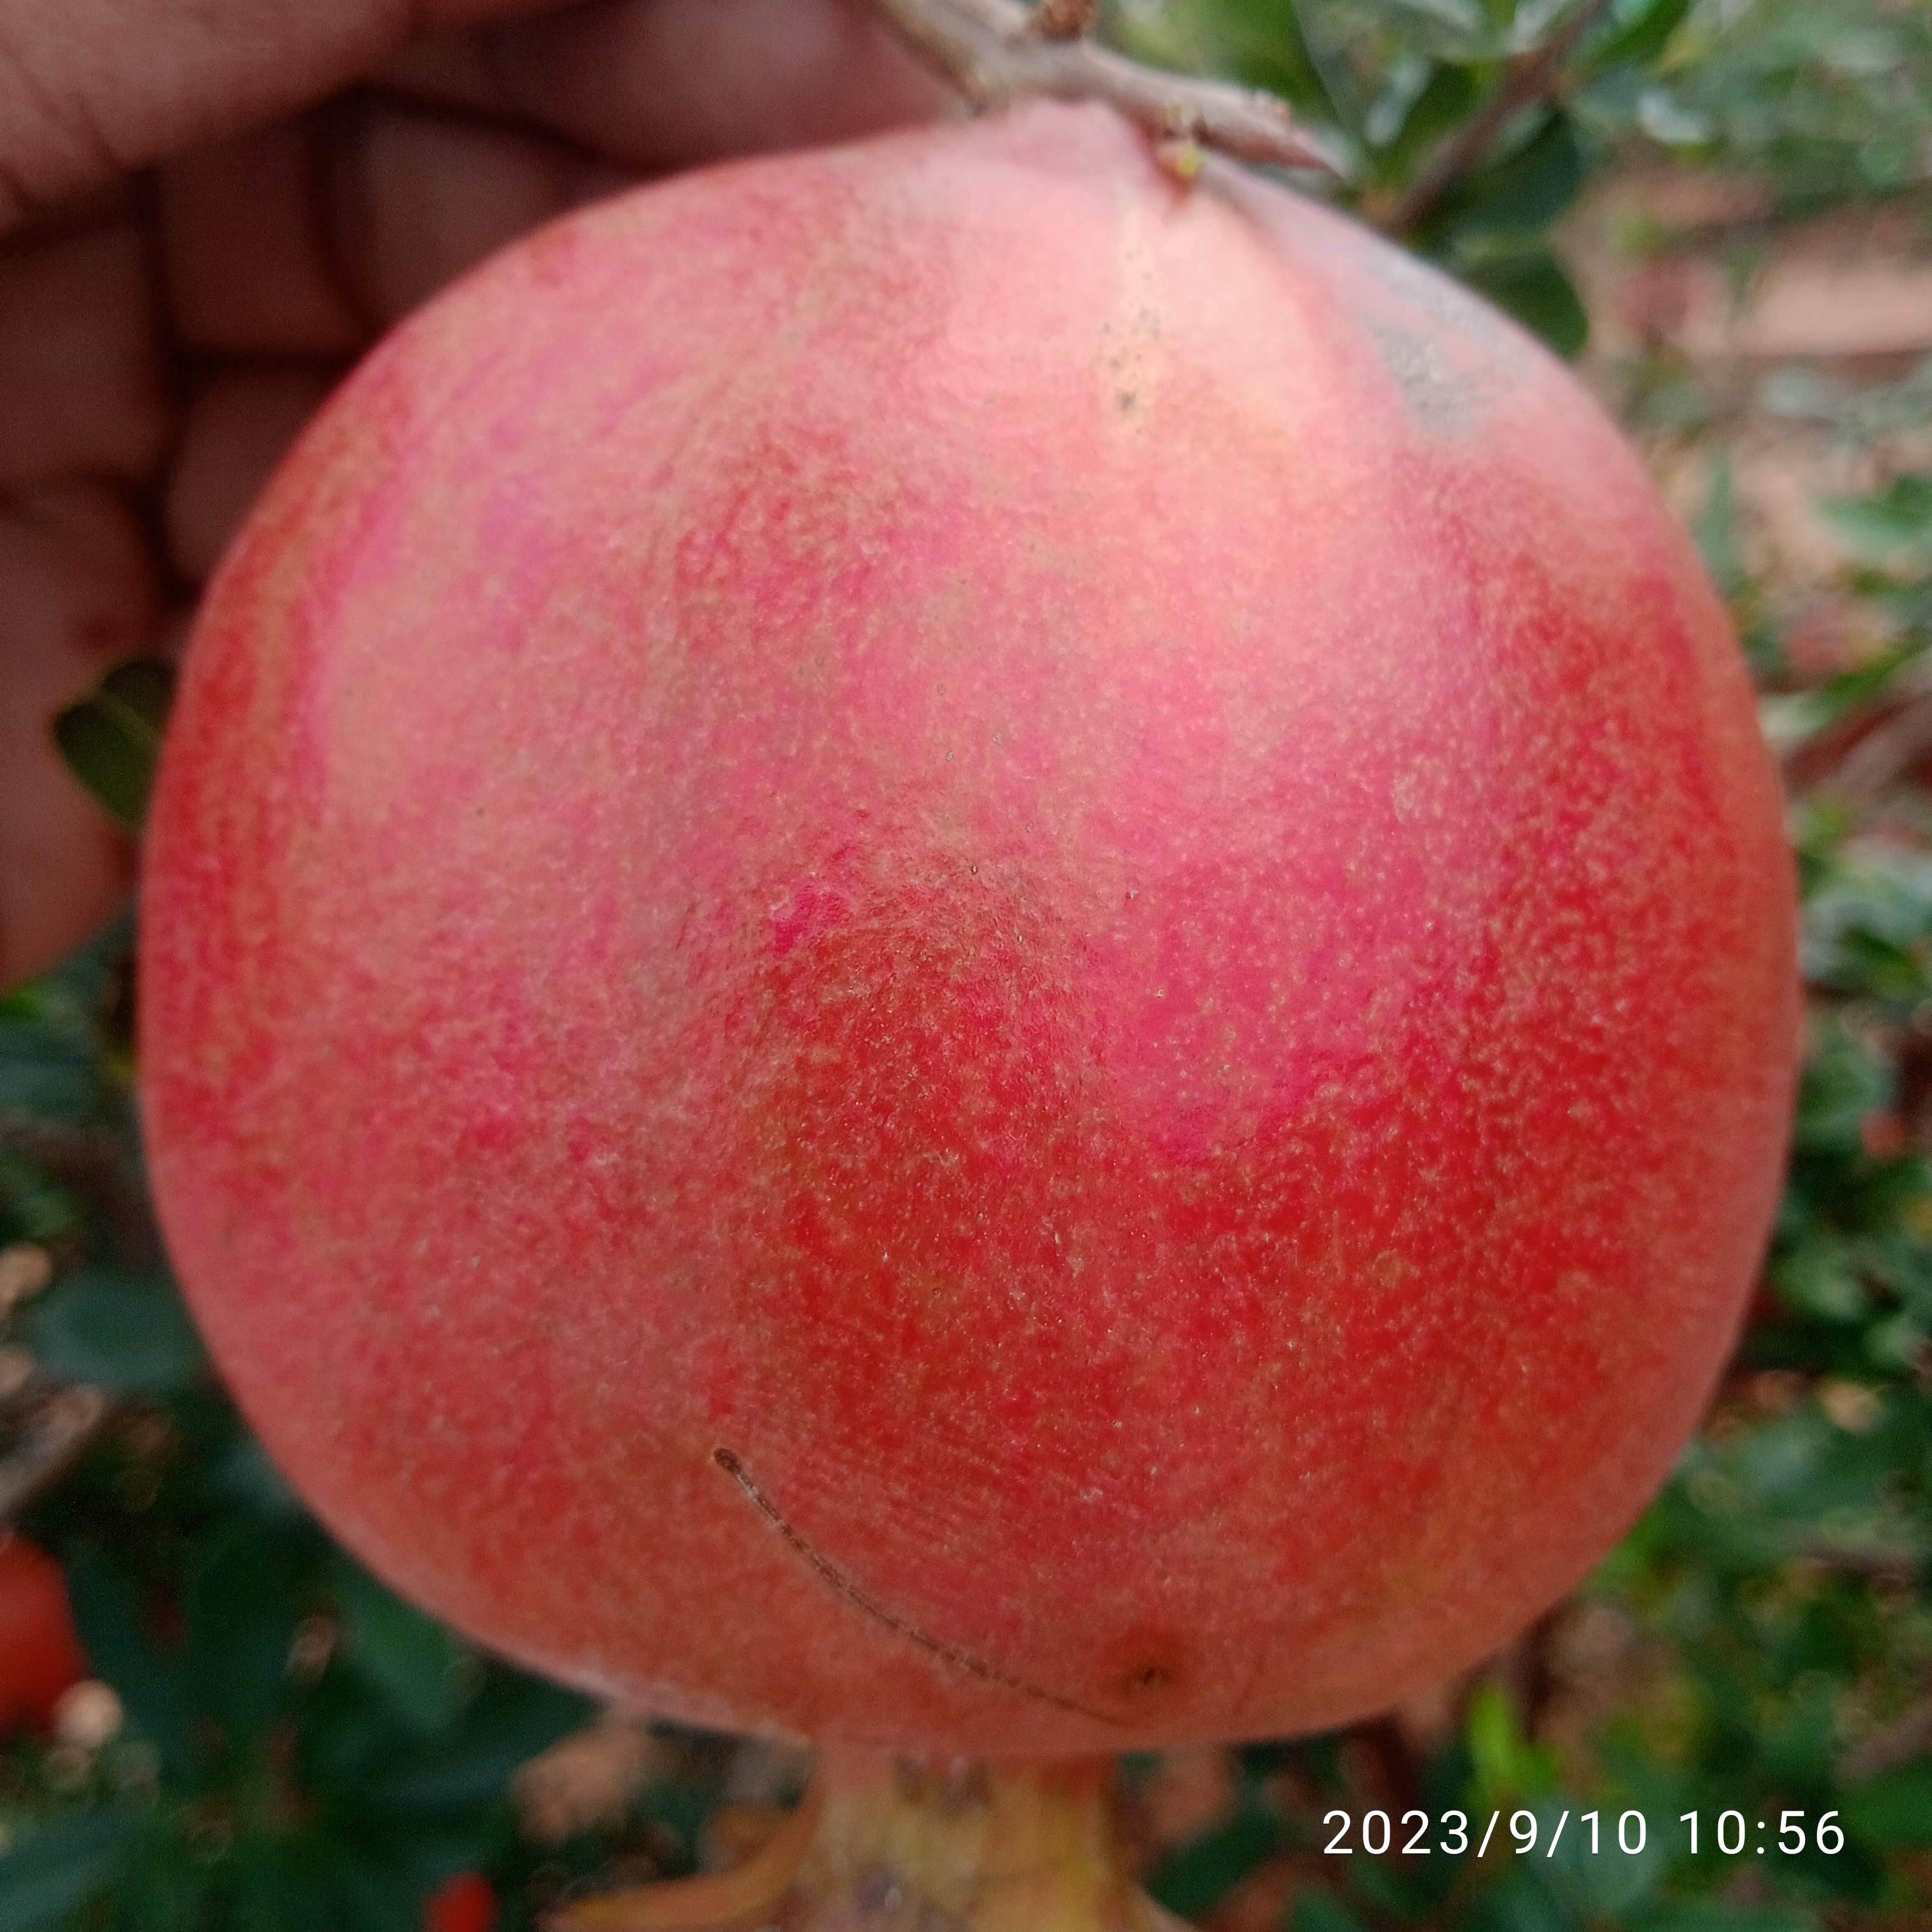
Label: Healthy